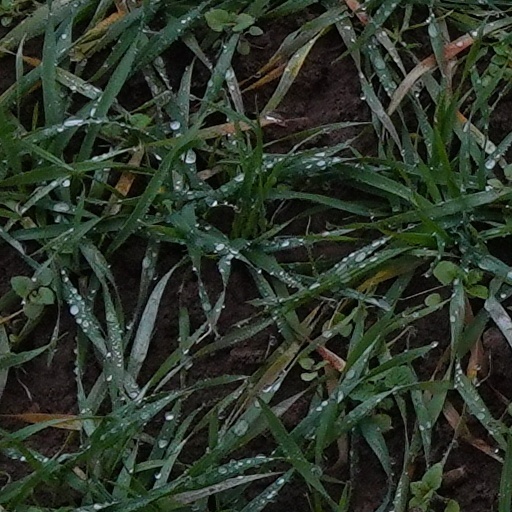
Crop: wheat